SR Q class

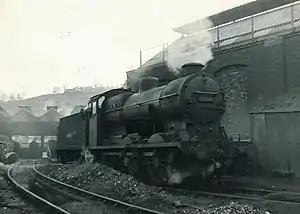
30541 at Guildford shed, 1963

The Q Class is a type of steam locomotive designed by Richard Maunsell of the Southern Railway and constructed immediately prior to the Second World War for use on medium-distance freight trains throughout the network. Twenty locomotives were built by Maunsell's successor, Oliver Bulleid, in 1938. The design was relatively old-fashioned and the class was soon afterwards eclipsed by Bulleid's own more powerful Q1 class. Nevertheless the locomotives performed adequately and reliably on the tasks for which they had been designed, until their withdrawal in 1965. Only one has survived, and is preserved on the Bluebell Railway.